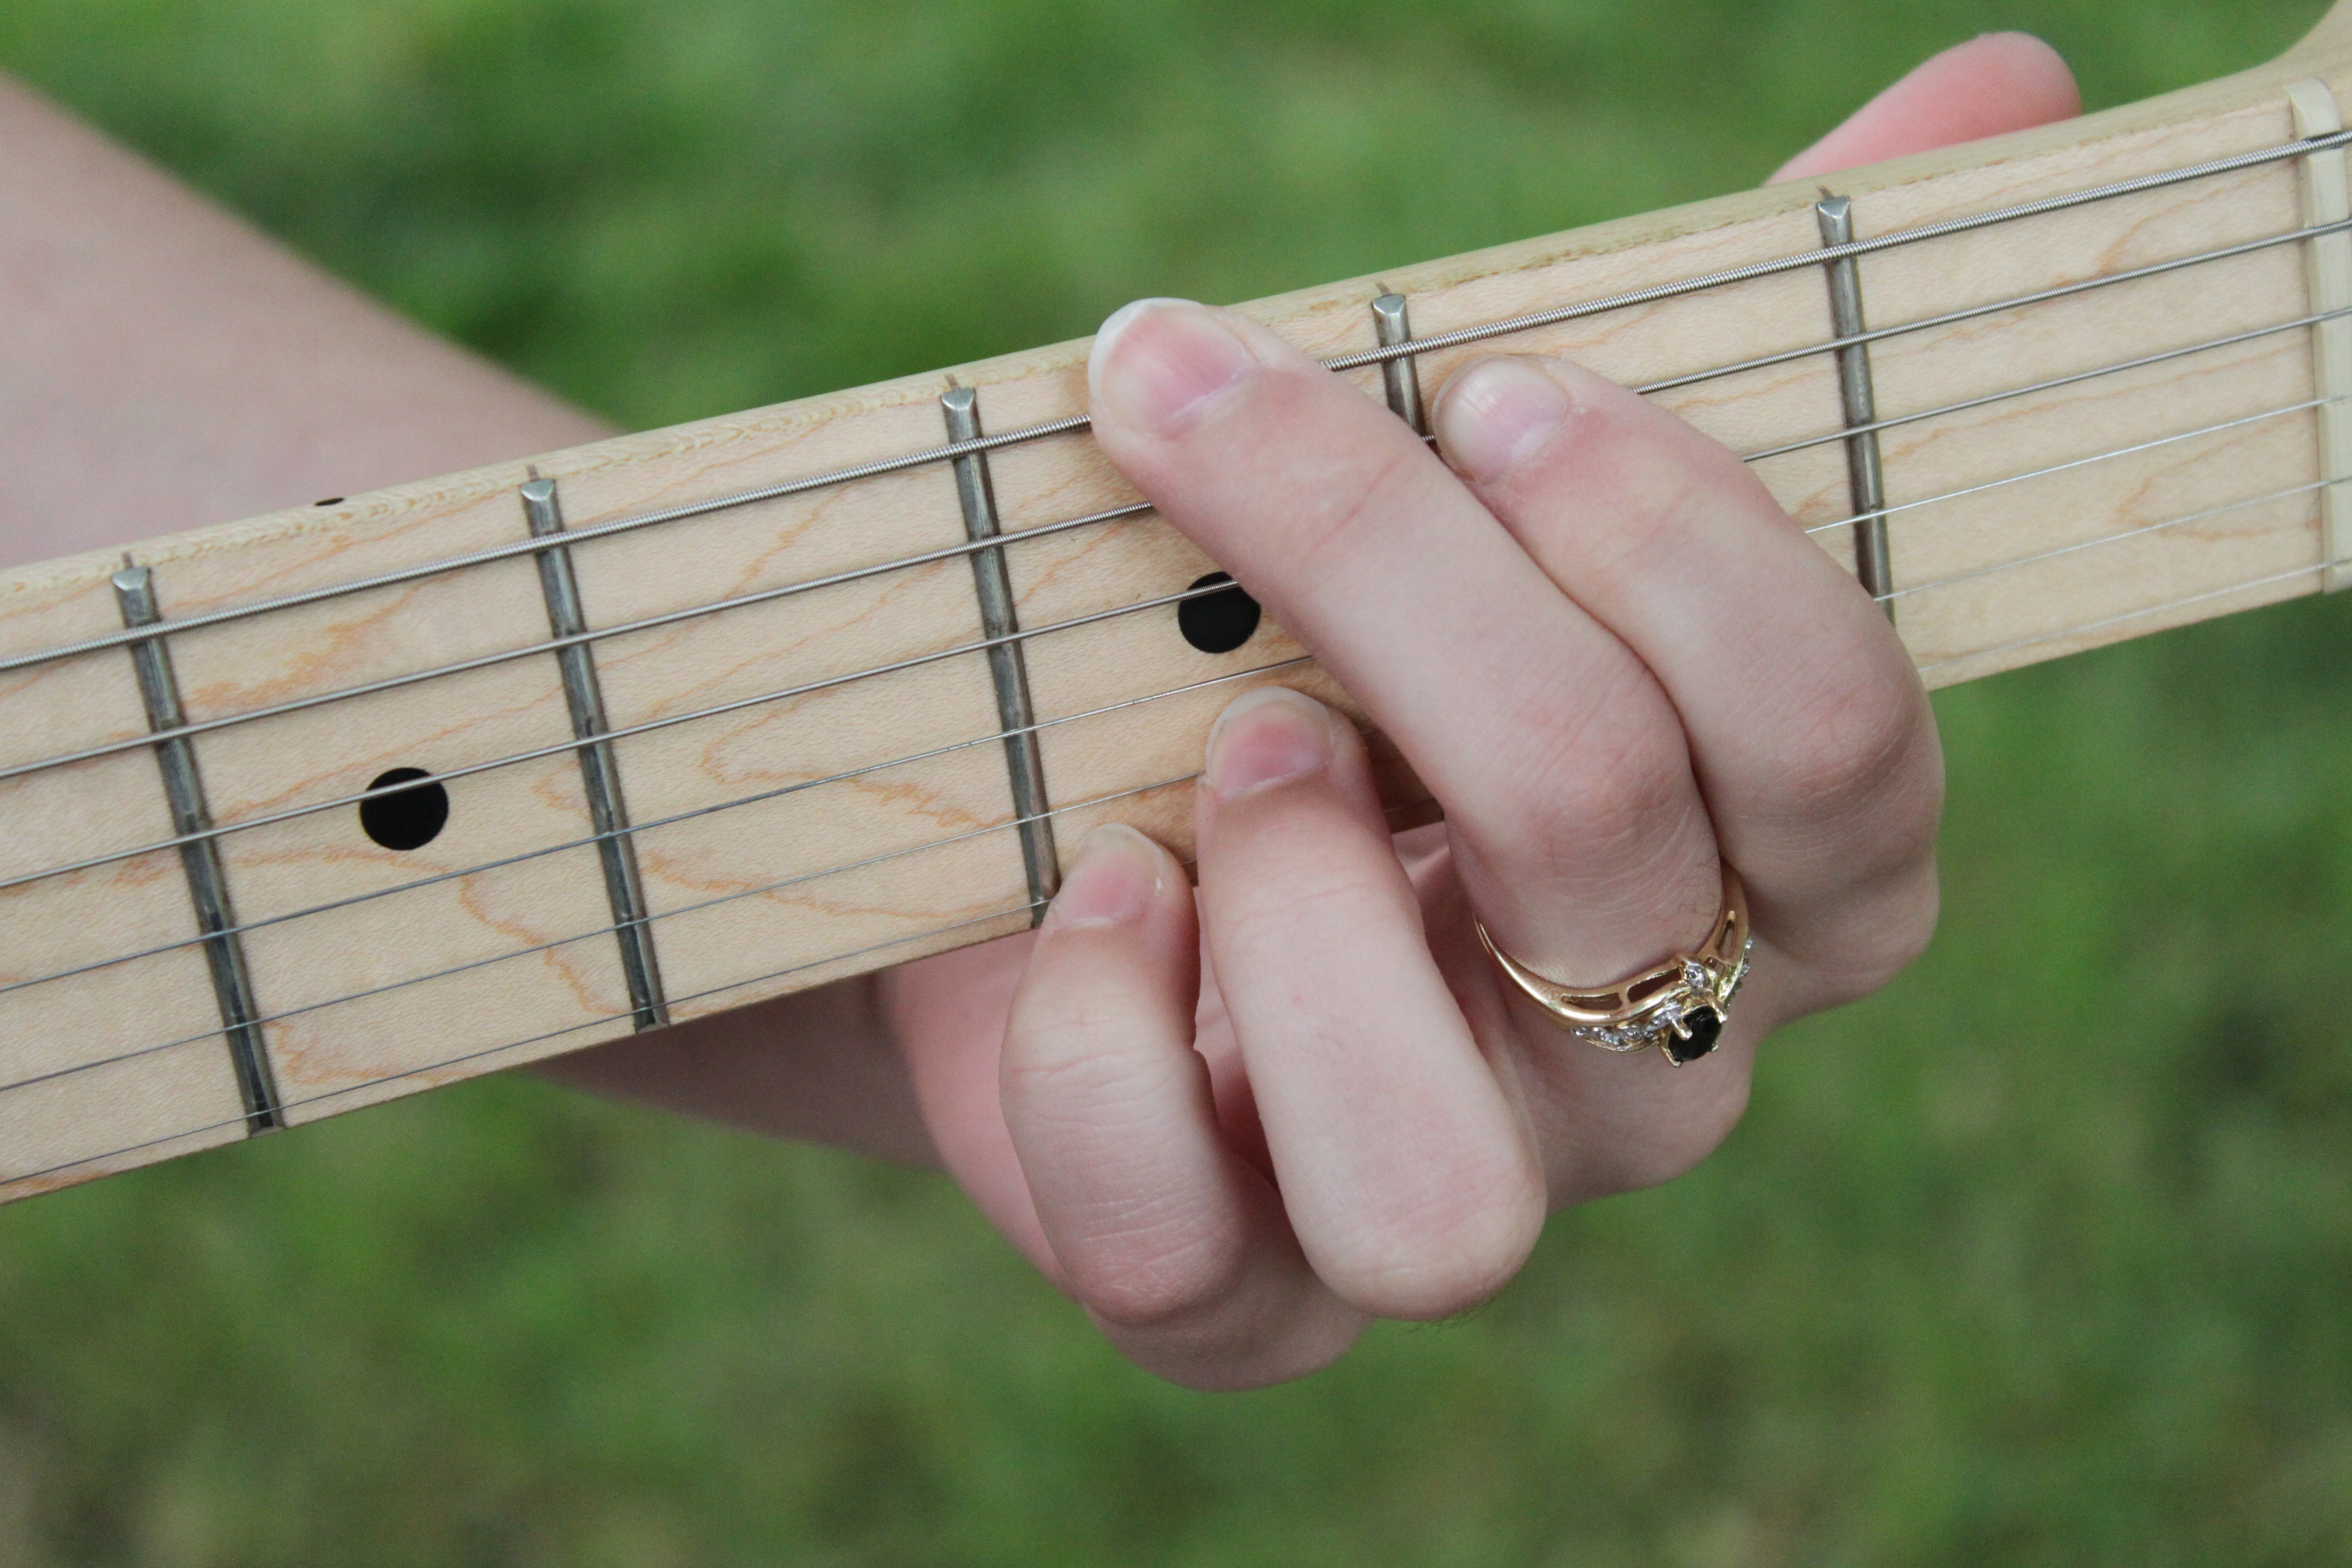
hand, music, guitar, acoustic guitar, instrument, player, musical instrument, close up, ukulele, hands, fingers, musical, guitarist, electric, bass guitar, chords, string instrument, plucked string instruments